Yaamirukka Bayamey

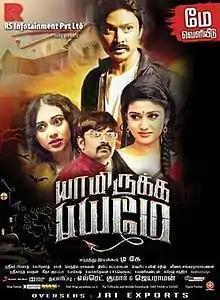
Theatrical release poster

Yaamirukka Bayamey is a 2014 Indian Tamil-language horror comedy film written and directed by debutant Deekay and produced by Elred Kumar. The cast includes Kreshna, Oviya, Rupa Manjari (in her penultimate appearance), Karunakaran, and Anaswara Kumar. 15 technicians were introduced in the film, which started shooting in Nainital in October. Previously titled as "Illa Aanalum Irukku", the film released on 9 May 2014 and received positive reviews. The film was later remade into Kannada as "Namo Boothatma" and in Telugu as "Next Nuvve". "Yaamirukka Bayamey" is based on the 1998 Korean film "The Quiet Family".